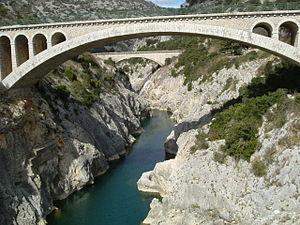
L'Occitanie est une région administrative française créée par la réforme territoriale de 2014 comportant 13 départements, et qui résulte de la fusion des anciennes régions Languedoc-Roussillon et Midi-Pyrénées. Temporairement appelée Languedoc-Roussillon-Midi-Pyrénées, le nom « Occitanie » est officiel depuis le 28 septembre 2016 et effectif depuis le 30 septembre 2016. S'il est sous-titré « Pyrénées-Méditerranée » par le conseil régional, ce sous-titre n'apparaît pas dans le Journal officiel de la République française. Le conseil régional est présidée par Carole Delga depuis le 4 janvier 2016, et son chef-lieu est Toulouse.
Saint-Guilhem-le-Désert ou Sant Guilhèm dau Desèrt en languedocien est une commune située dans le département de l'Hérault en Languedoc-Roussillon, région Occitanie, classée parmi « Les plus beaux villages de France ».